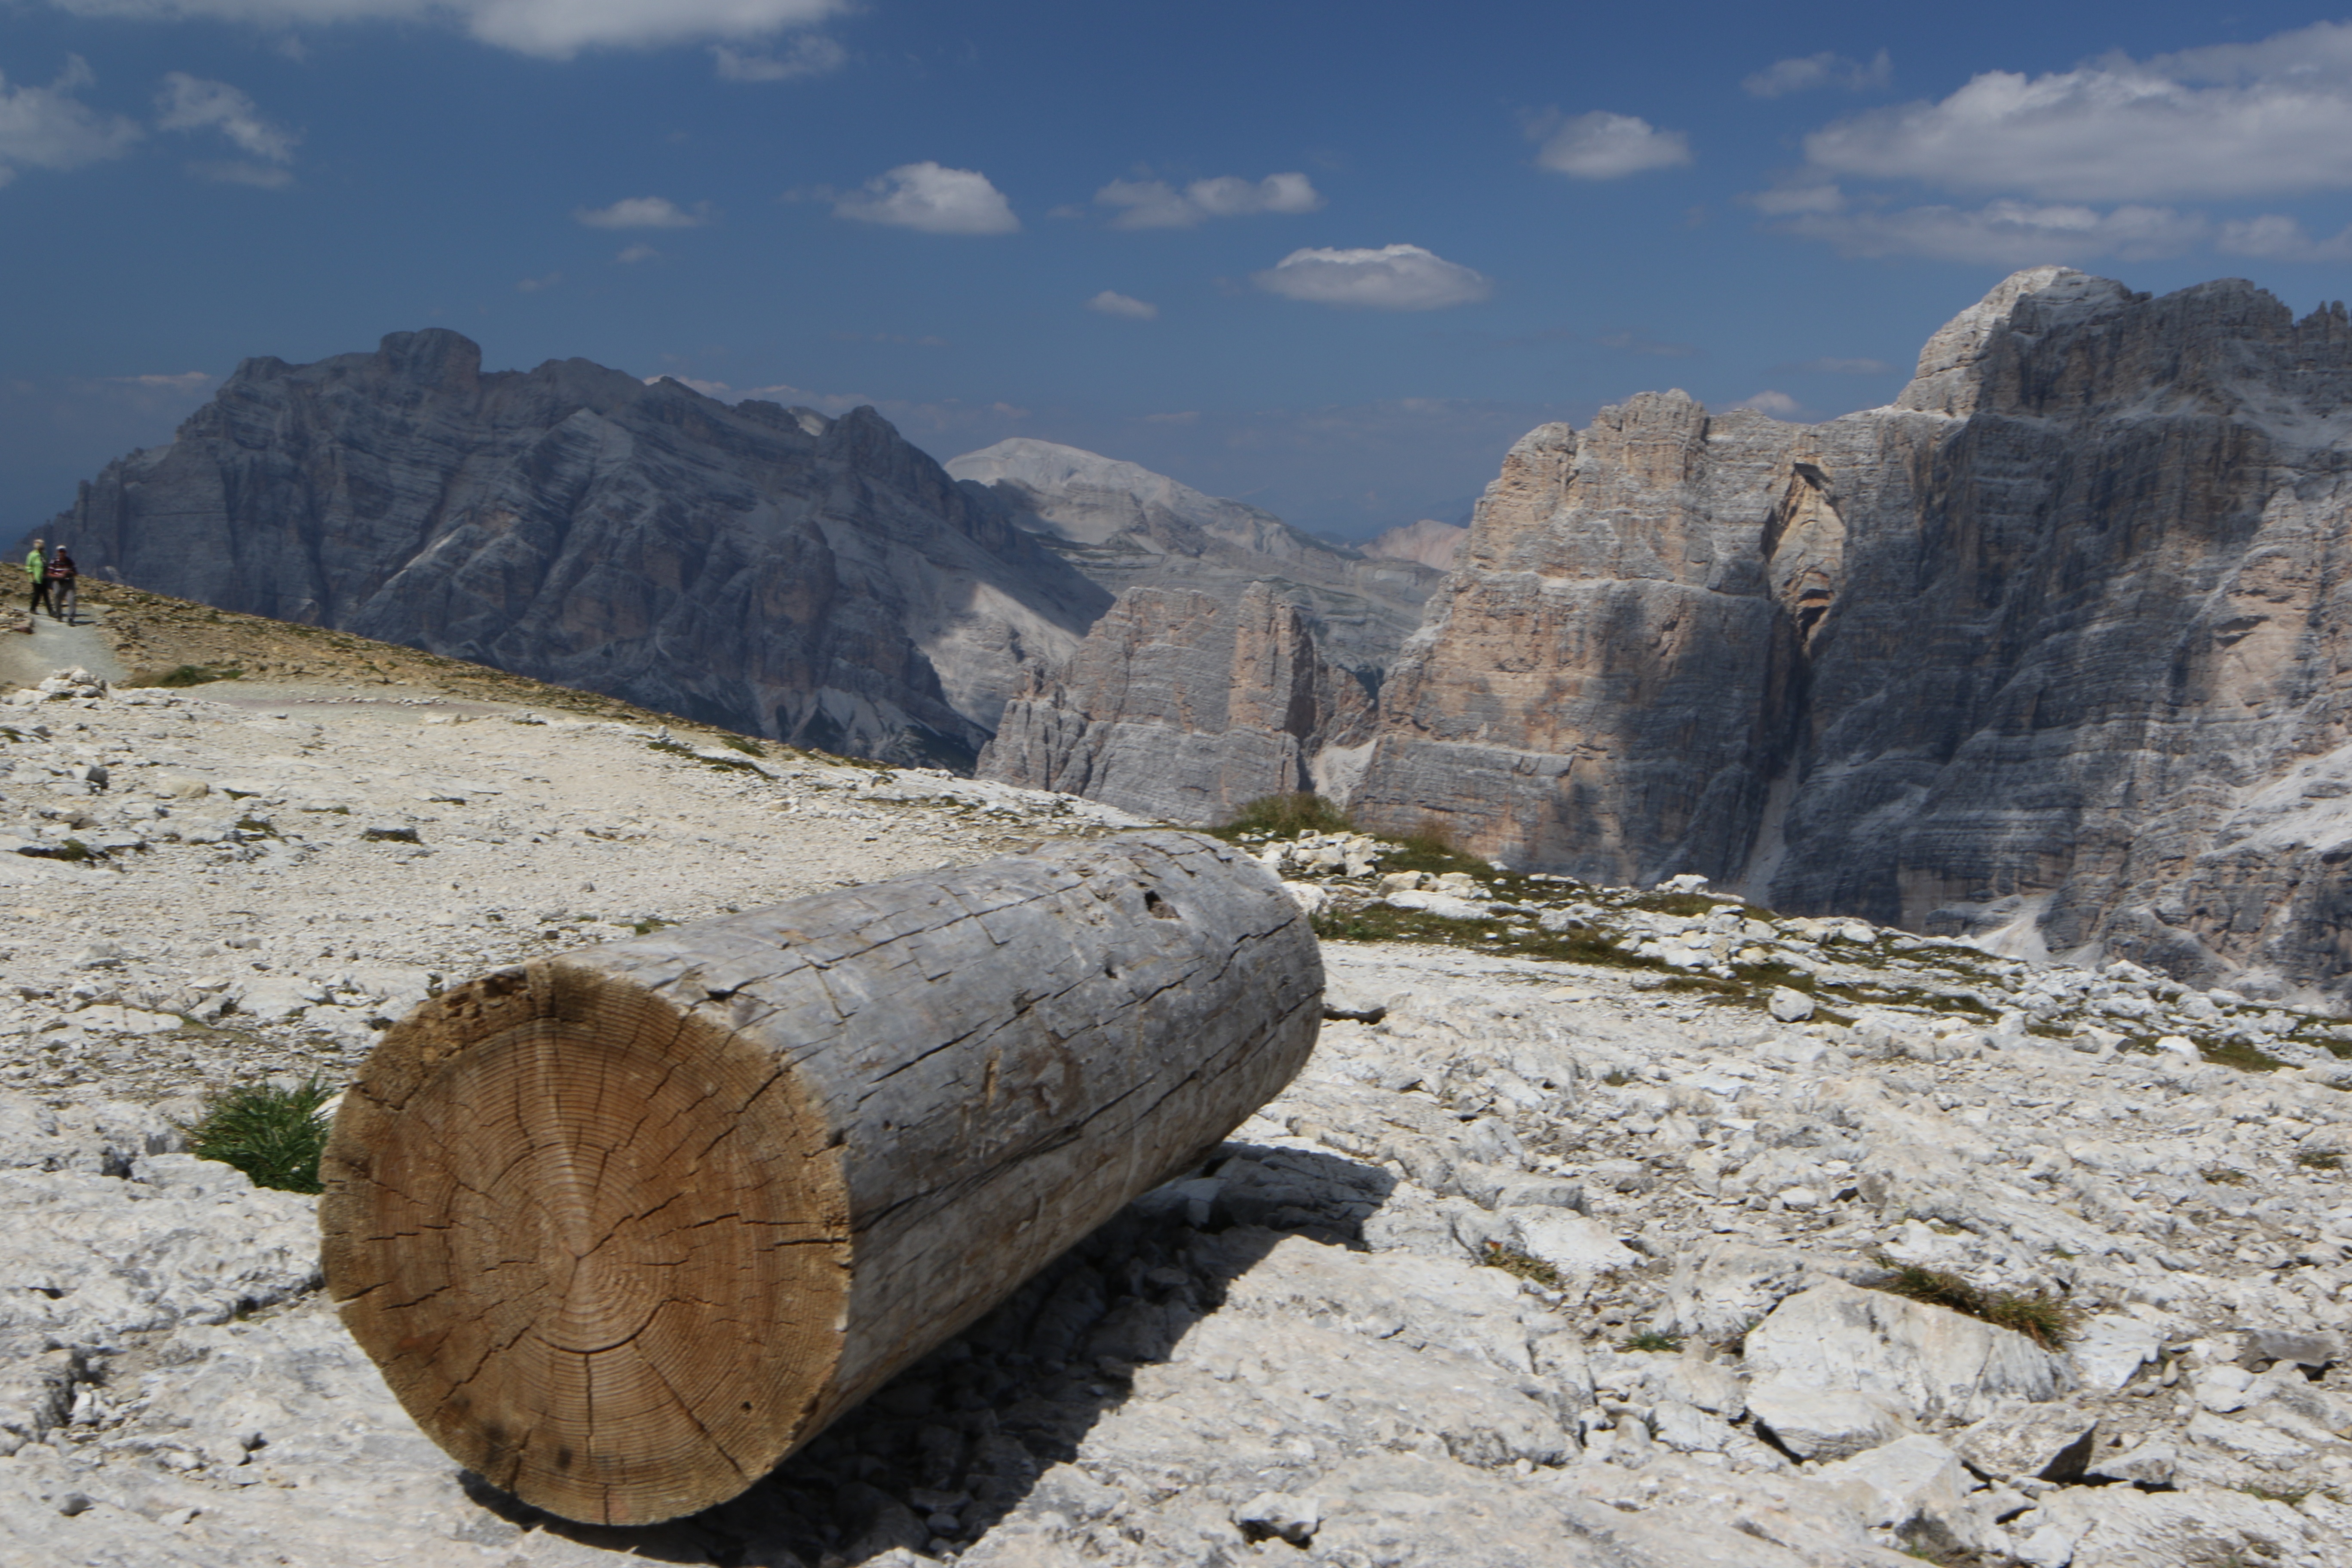
landscape, rock, mountain, wood, valley, travel, log, italy, terrain, geology, badlands, scene, wadi, dolomite, landform, ancient history, geographical feature